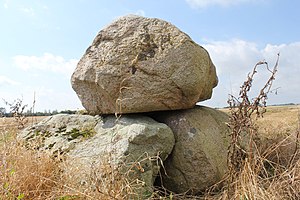
Fredede fortidsminder i Guldborgsund Kommune (P-Å) / A
Denne liste over fredede fortidsminder i Guldborgsund Kommune viser alle fredede fortidsminder i Guldborgsund Kommune med begyndelsesbogstaverne fra P til Å. Listen bygger på data fra Kulturarvsstyrelsen.